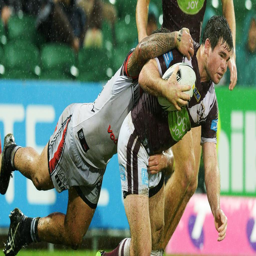
rugby player tries to break the tackle in the recent win over sports team .